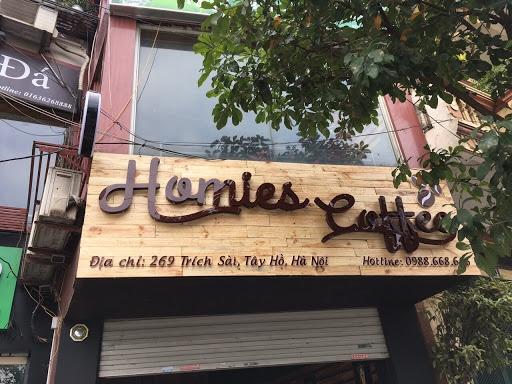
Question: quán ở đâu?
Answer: ở 269 trích sài, tầy hồ, hà nội